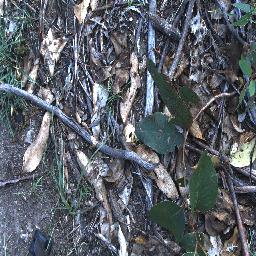
Label: negative